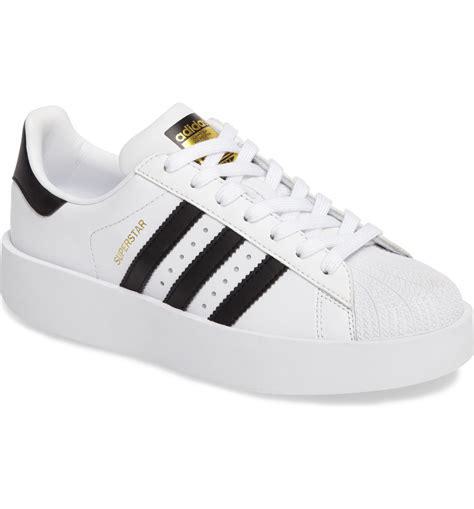
Brand: Adidas
Model: Superstar